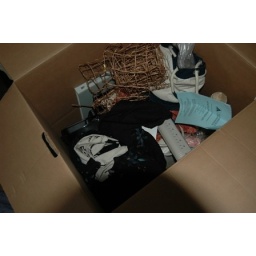
clothes box ransacked, office supplies thrown in (1)